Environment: real
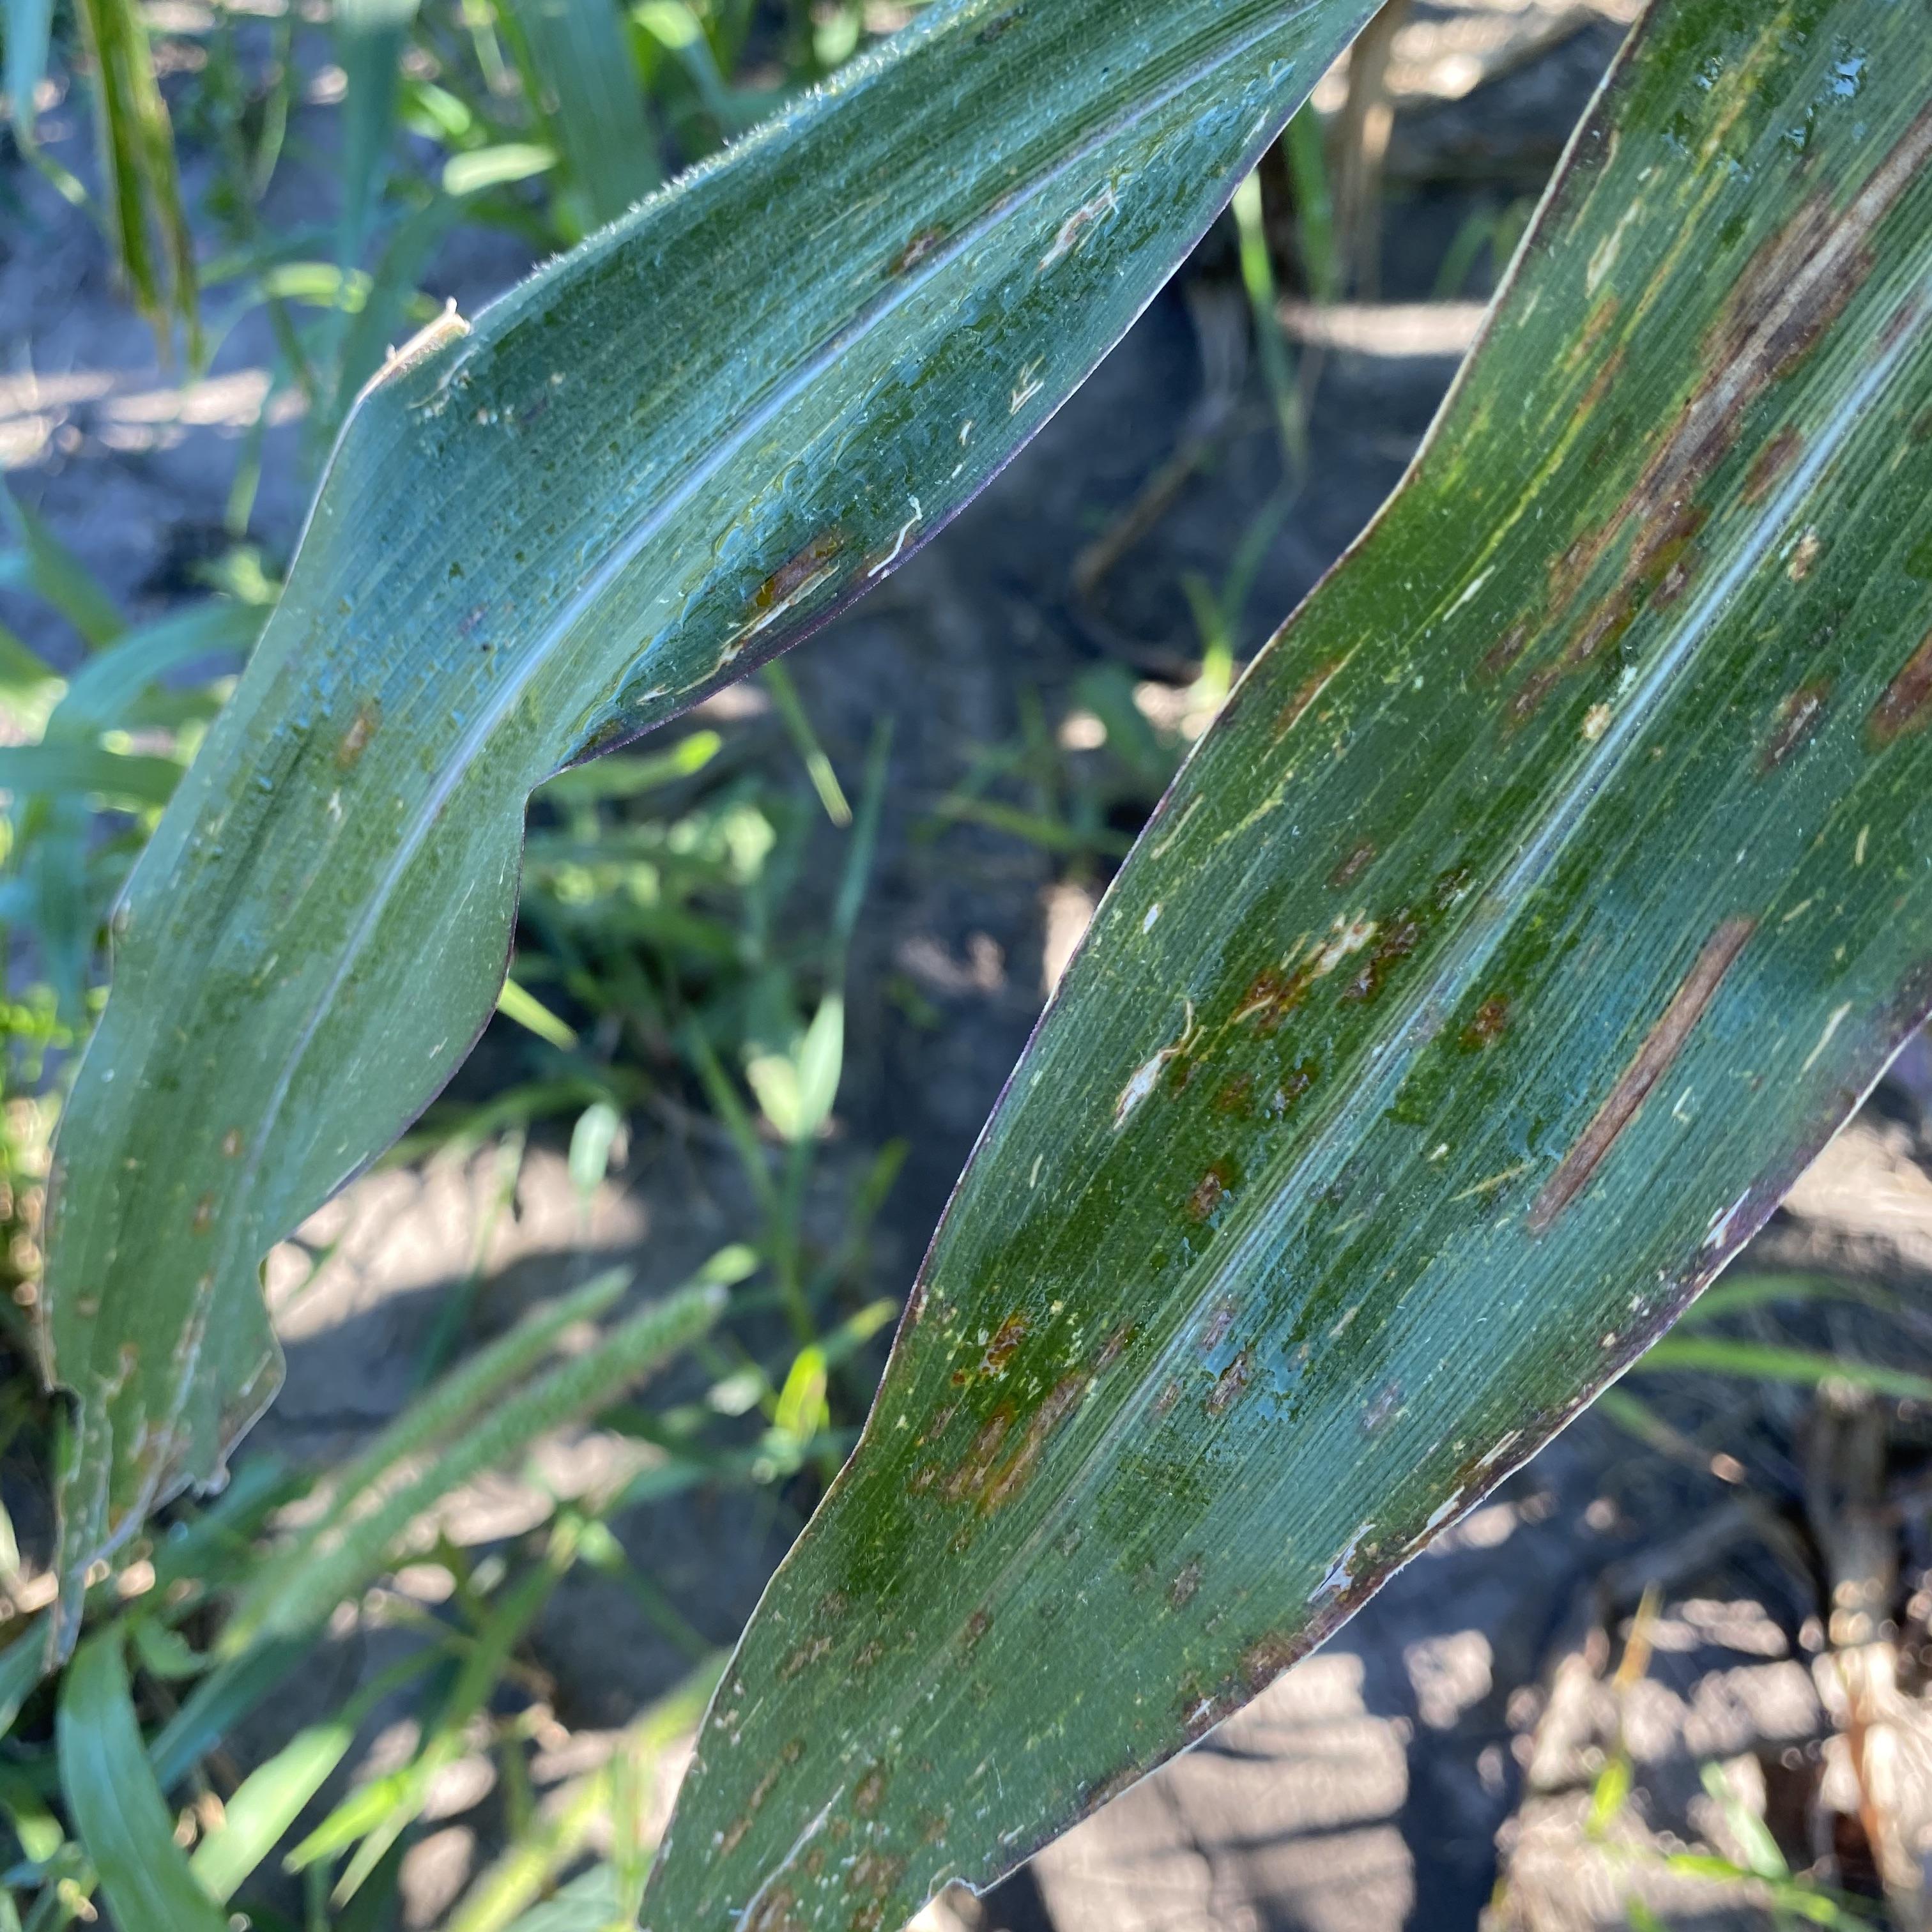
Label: gray_leaf_spot